Cosmo Jarvis

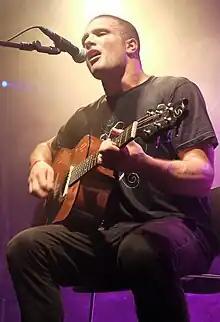
Jarvis in 2013

Jarvis confirmed his second album's title as "Is the World Strange or Am I Strange?" on his official Facebook page. The first single released from the album was "Gay Pirates", which was released on 23 January 2011. The single's music video was directed by Jarvis. The song was featured as Record of the Day and AOL's Spinner video of the day. "Gay Pirates" was voted number 85 on the Triple J Hottest 100 of 2011, which aired on Australia Day in 2012. The album itself was given an 8.5/10 rating from Soundblab album reviews. He announced in an interview with TNC that he had begun work on his first feature film, called "The Naughty Room".